Spinostropheus

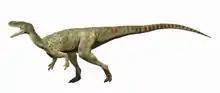
Speculative life restoration of "Spinostropheus" as a generalized theropod

"Spinostropheus" was a relatively small theropod. In 2010, Gregory S. Paul estimated its length at 4 metres (13 feet), and its weight at 200 kg (441 lbs). In 2012 Thomas R. Holtz Jr gave a length of 6.2 meters (20.3 feet).